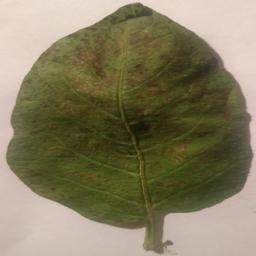
Etiqueta: Tizon_Temprano